Rudolph Crasemann

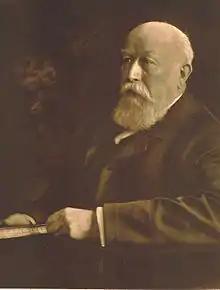
Rudolph Crasemann 1905

Gustav August Rudolph Crasemann (born 14 August 1841 in Hamburg, died 24 November 1929 in Blankenese) was a Hamburg businessman and parliamentarian.